Answer in natural language. How many Dressers are visible in the scene? Choose between the following options: 2, 3, 0, 1 or 4
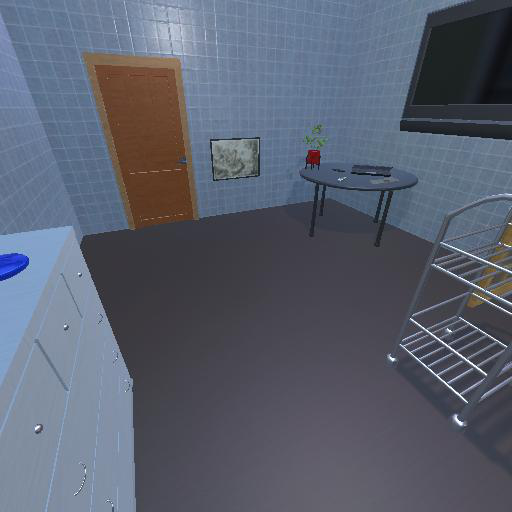
<answer>1</answer>